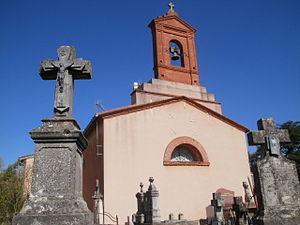
Oratoire de Saint-Exupère This building is indexed in the Base Mérimée, a database of architectural heritage maintained by the French Ministry of Culture,
Blagnac est une commune française située dans le sud-ouest de la France, dans le département de la Haute-Garonne, en région Occitanie. Historiquement Blanhac, la commune fait partie du pays traditionnel du Languedoc et de la région historique de l'Occitanie.